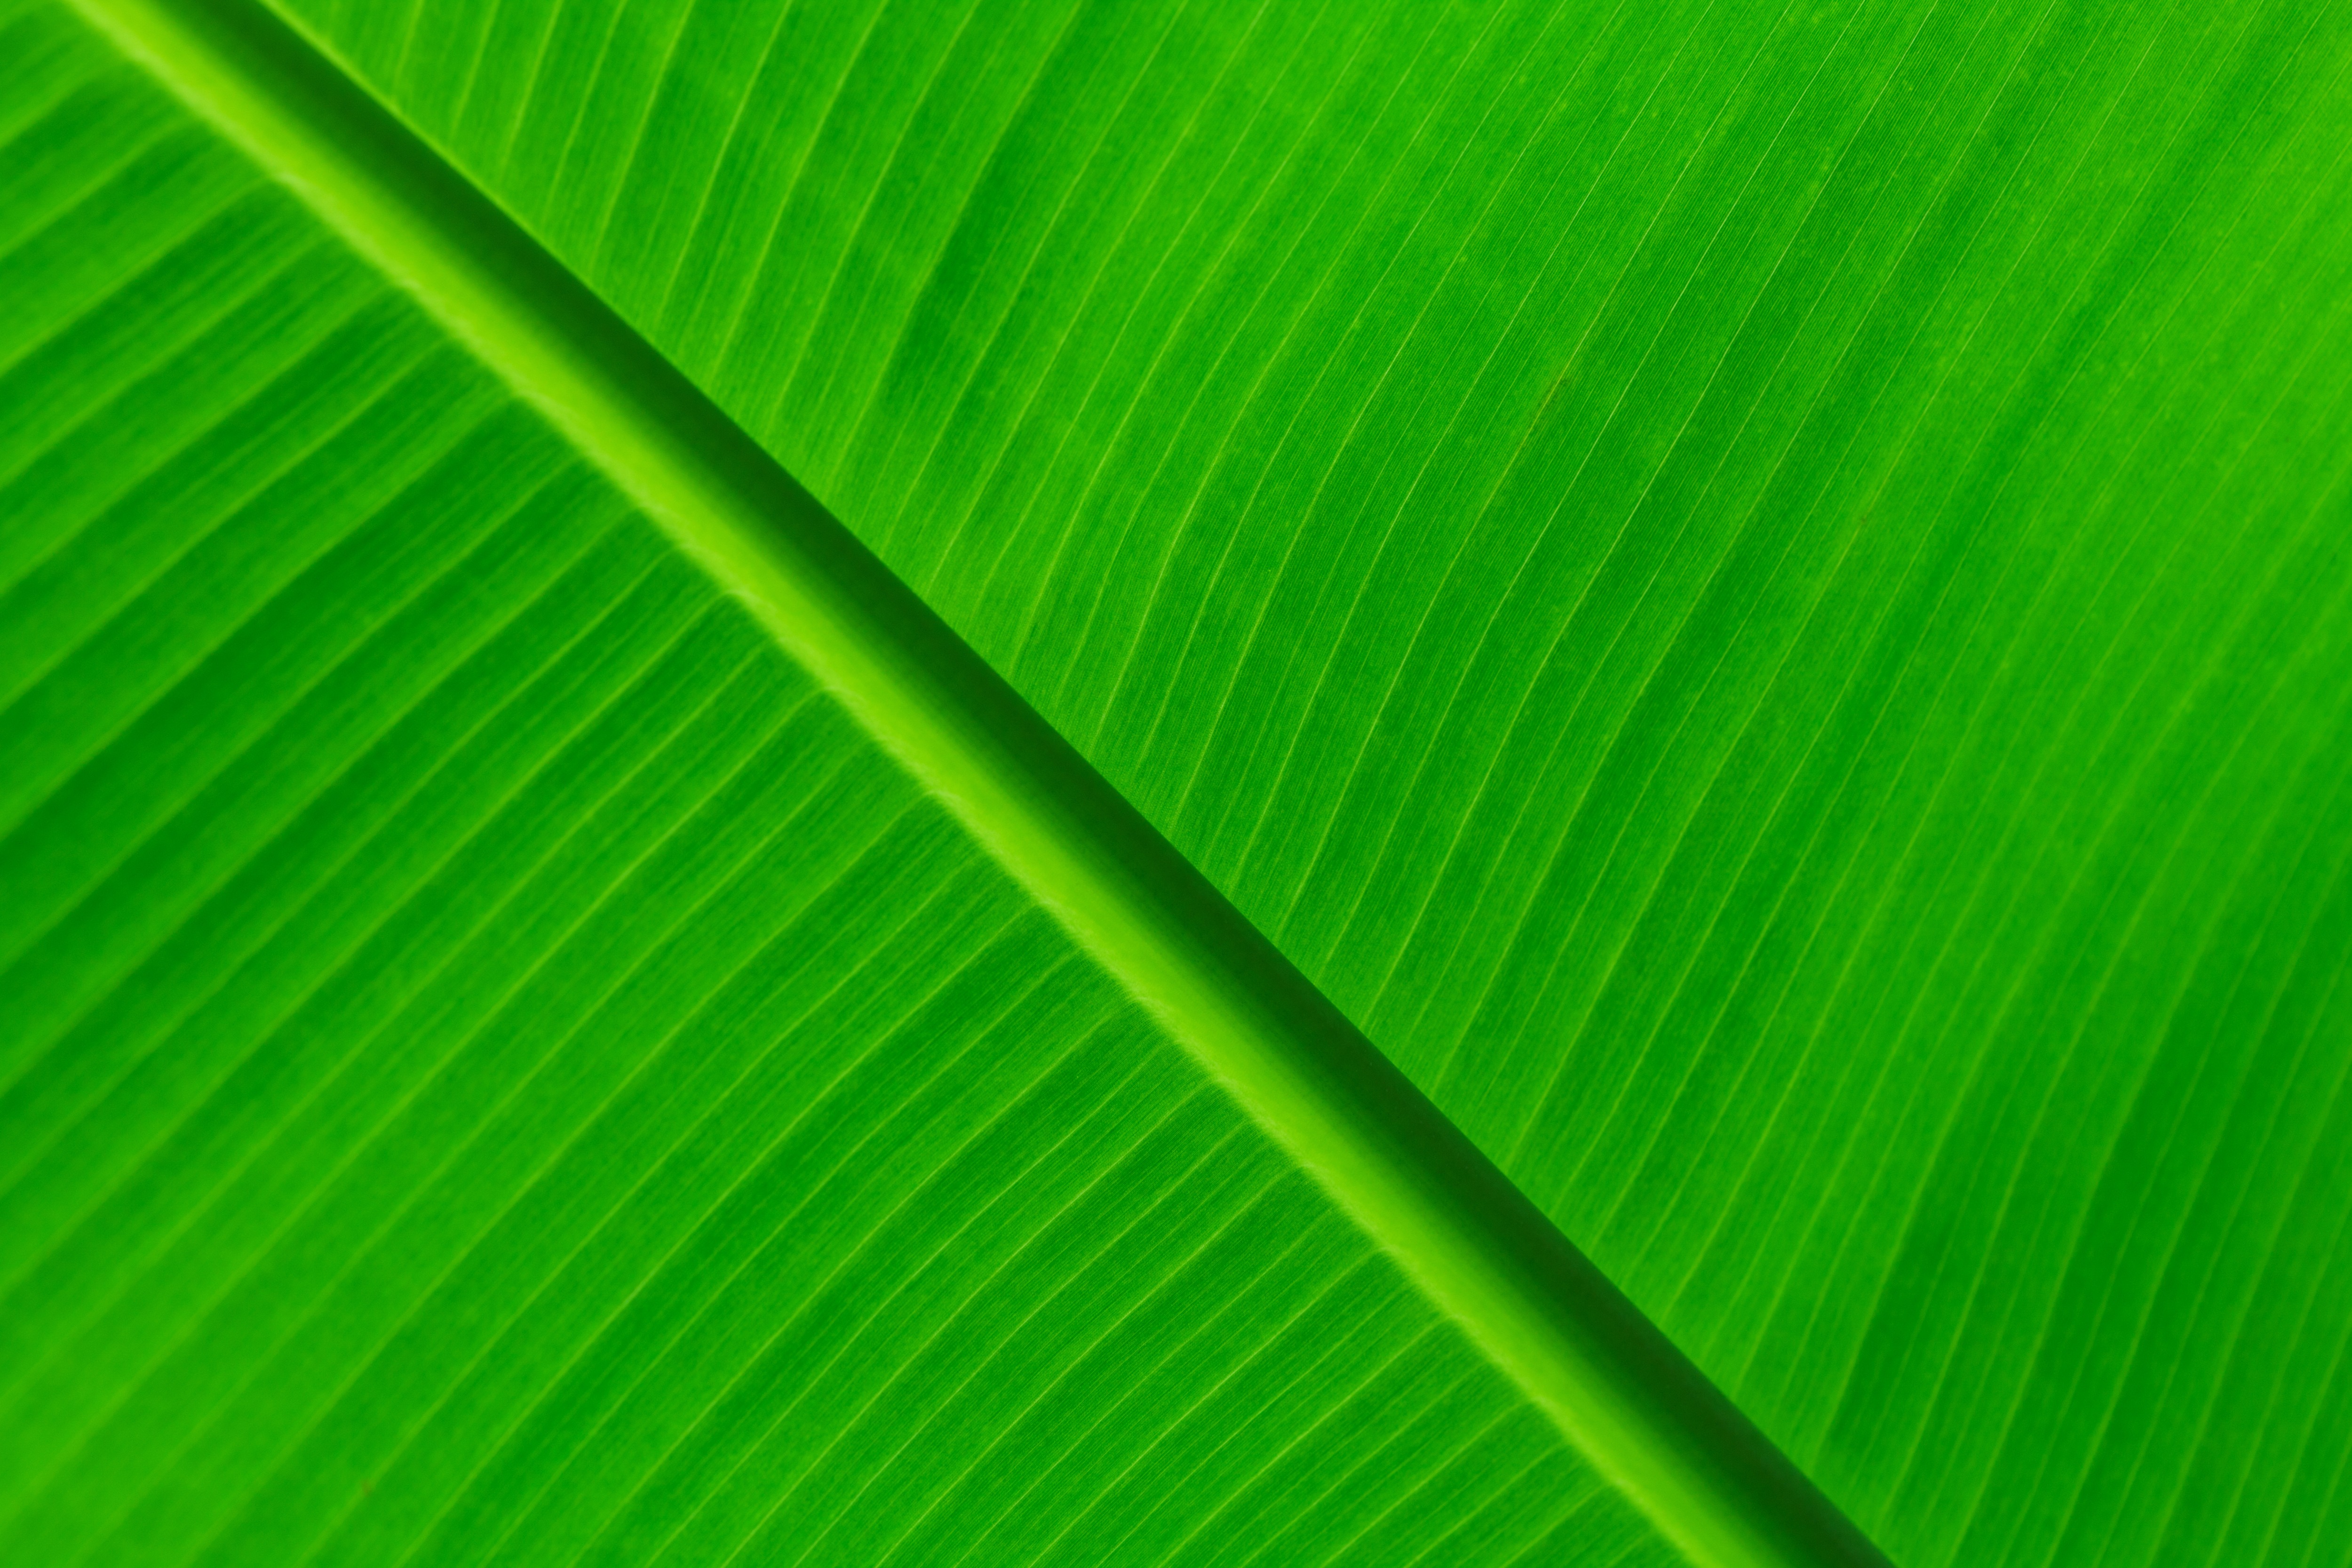
nature, grass, abstract, plant, sunlight, texture, leaf, flower, petal, foliage, pattern, line, green, macro, natural, fresh, photosynthesis, yellow, healthy, flora, circle, greenery, background, bright, banana leaf, detail, vibrant, backdrop, macro photography, plant stem, computer wallpaper